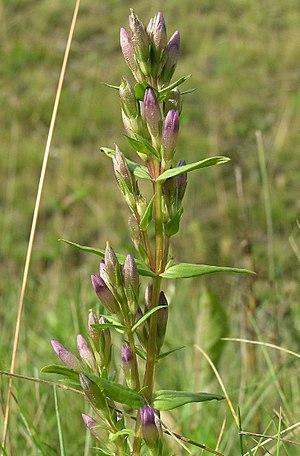
Cette liste de Tracheophyta de Bosnie-Herzégovine, ainsi que d’espèces introduites est un aperçu incomplet d’espèces de mousses, de fougères, de gymnospermes et d’angiospermes citées dans la littérature disponible en langues bosniaque, croate, serbe et serbo-croate. Cet aperçu n’inclue pas des espèces cultivées ni celles occasionnellement introduites.